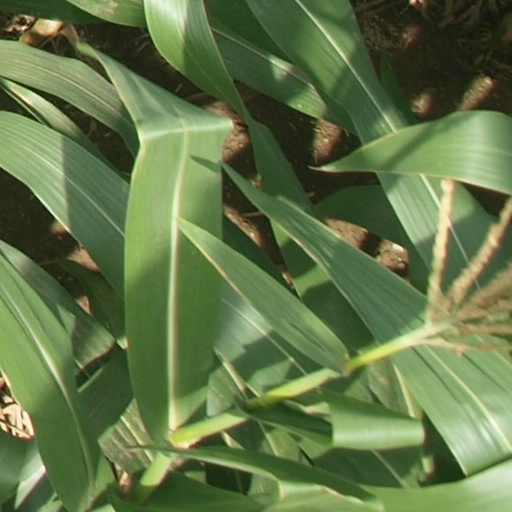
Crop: maize; corn